Biber (submarine)

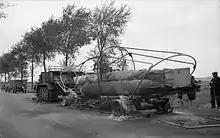
A Biber captured by the British Army near Arras, France, after being abandoned by the retreating Germans (1944)

Biber operations were carried out under the auspices of the K-Verband, a German naval unit which operated a mixture of midget submarines and explosive speedboats. The training of Biber operators was originally planned to take eight weeks, but the initial group of pilots was rushed through in just three weeks. Planning also called for flotillas of 30 boats and pilots with just under 200 shore support crew.